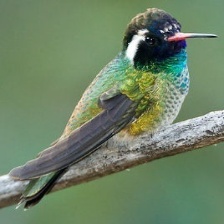
Species: WHITE EARED HUMMINGBIRD
Scientific name: BASILINNA LEUCOTIS
ImageNet parent category: hummingbird